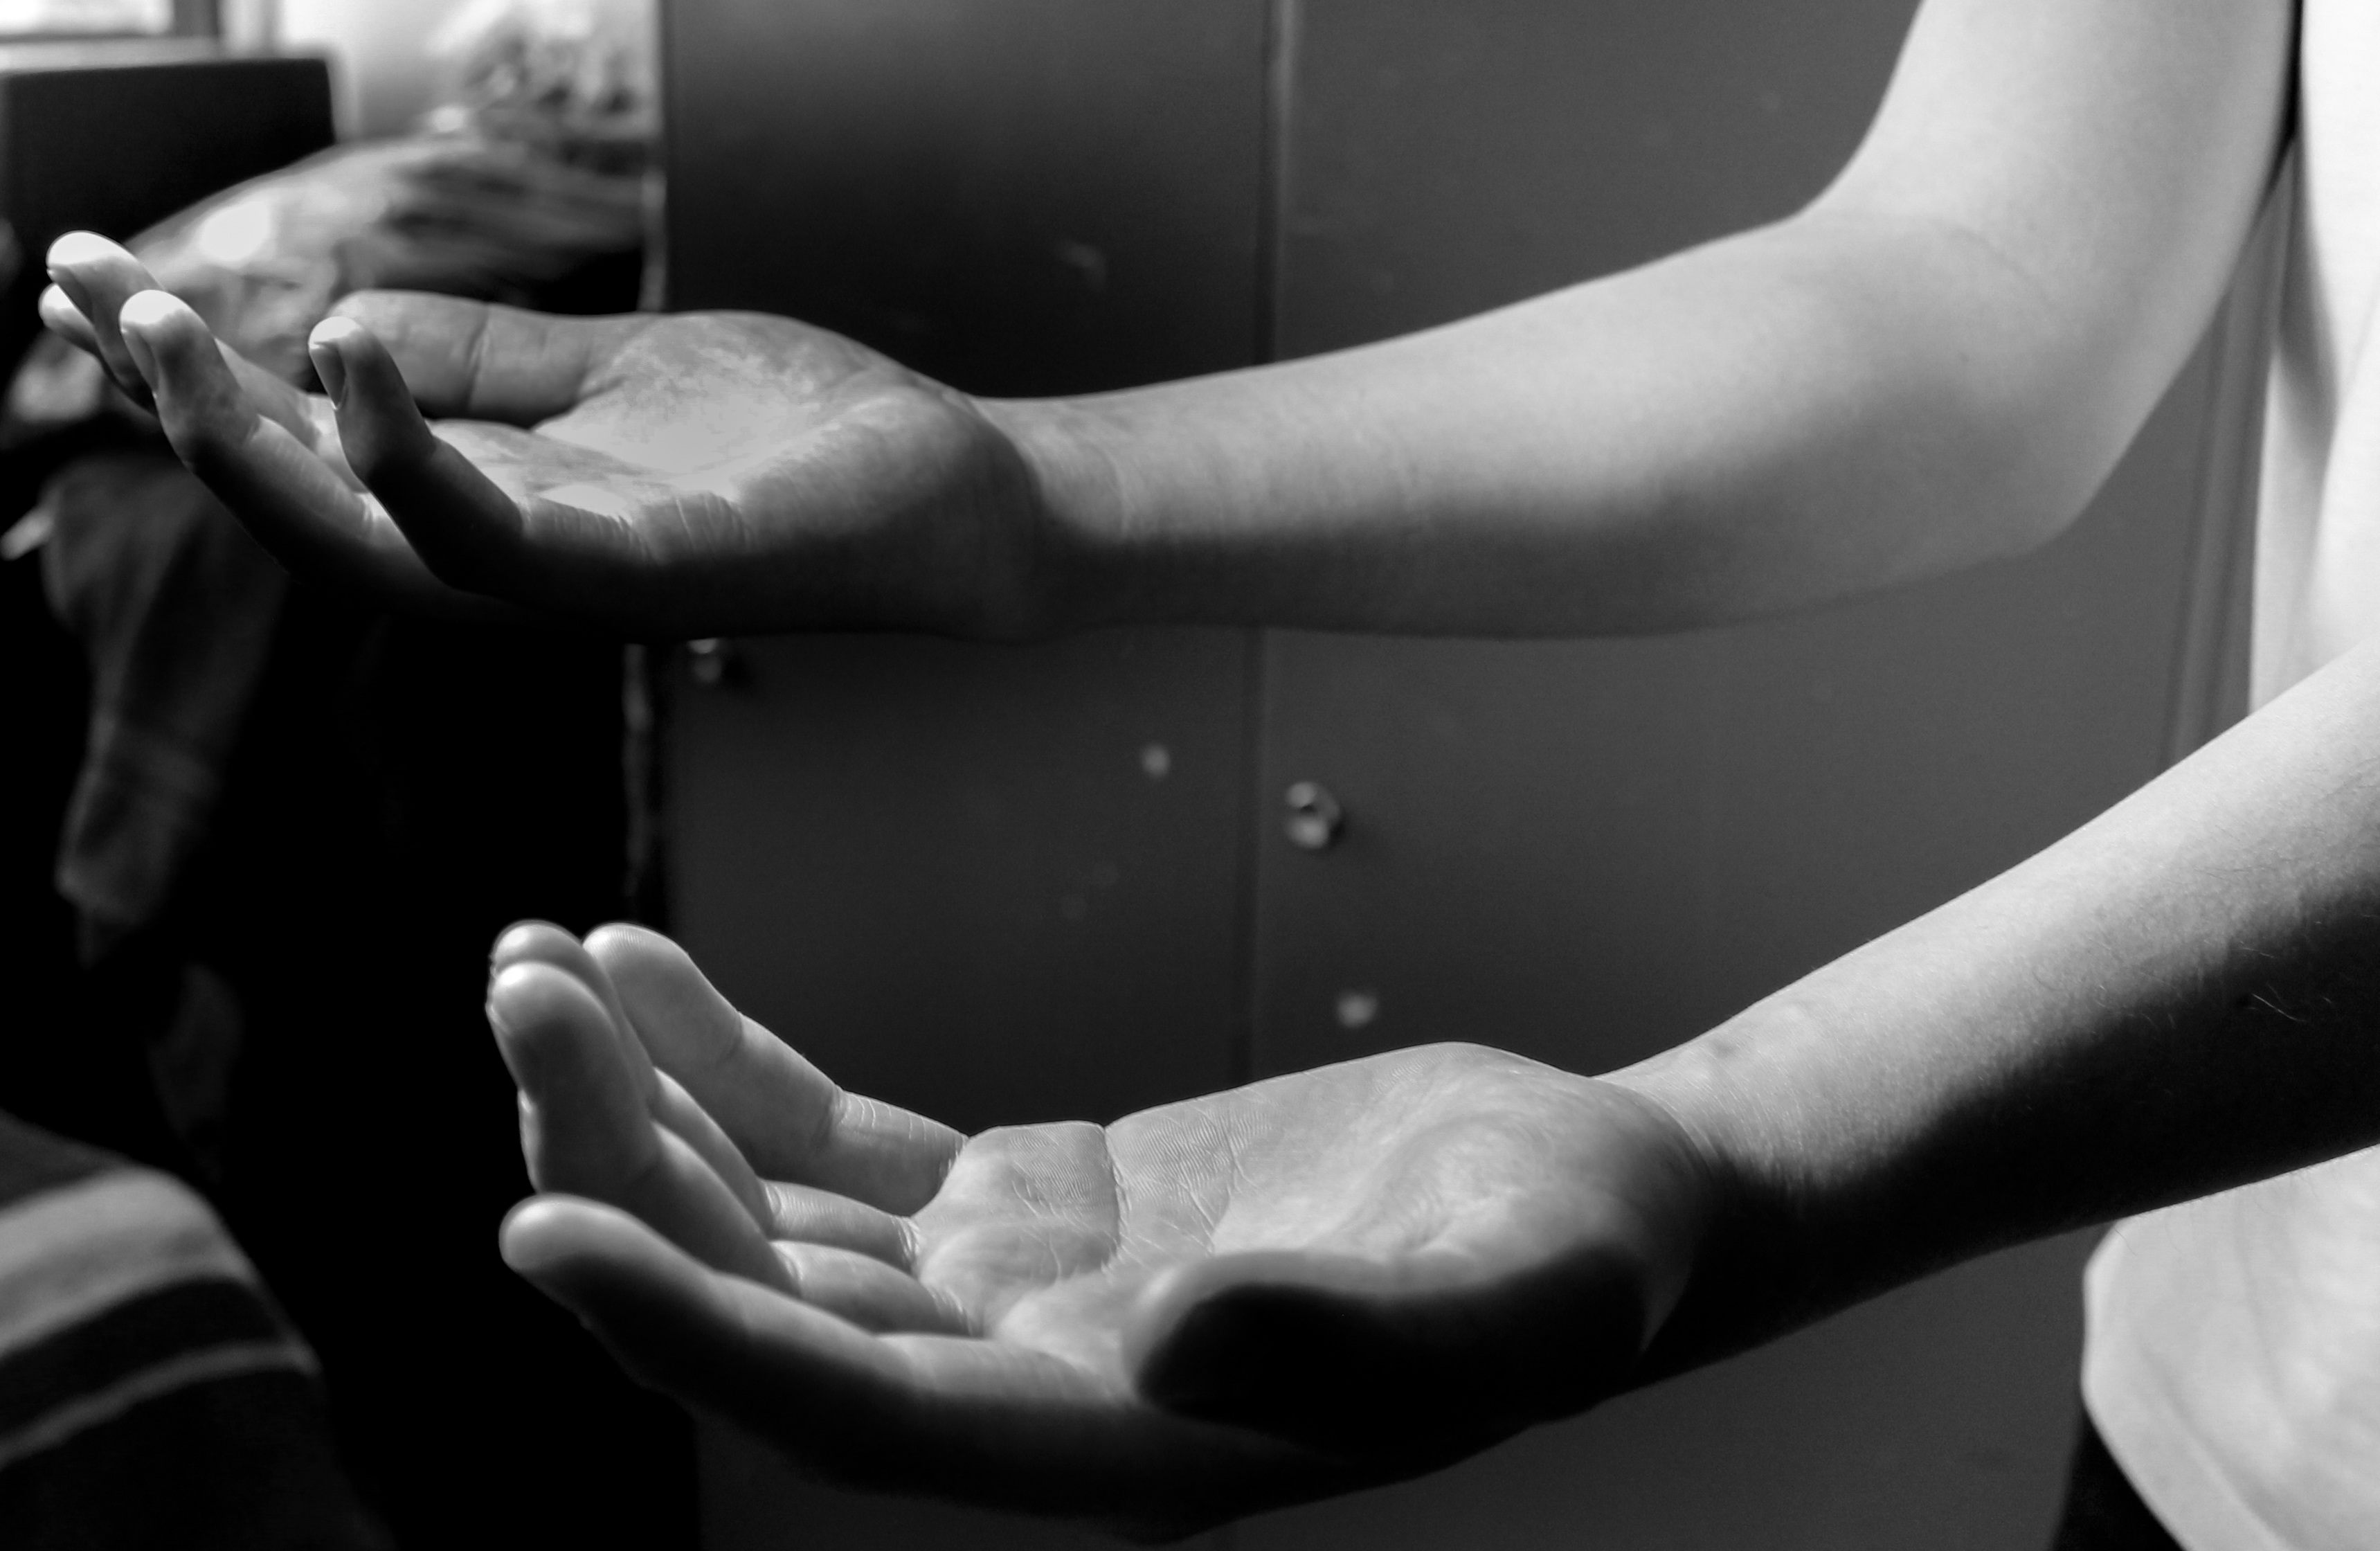
hand, man, black and white, white, photography, station, black, monochrome, arm, muscle, lent, stations of the cross, sense, monochrome photography